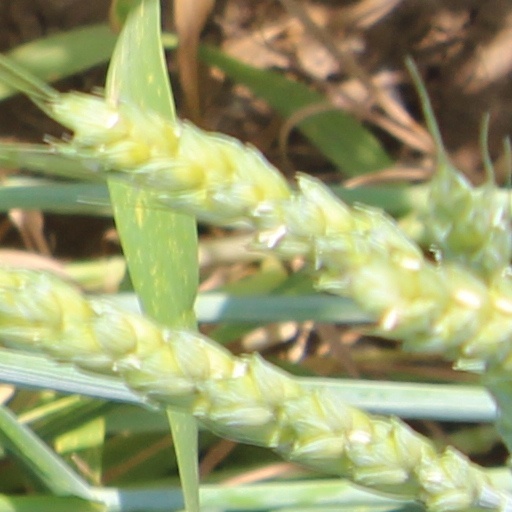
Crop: wheat